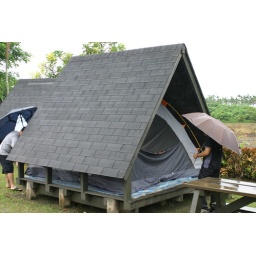
Little Orange Tent in the wooden house